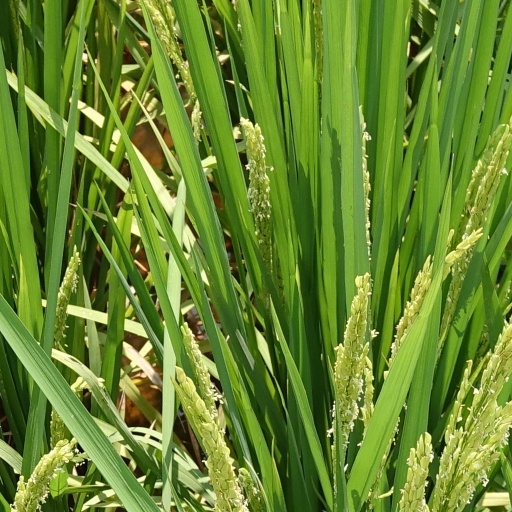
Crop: rice